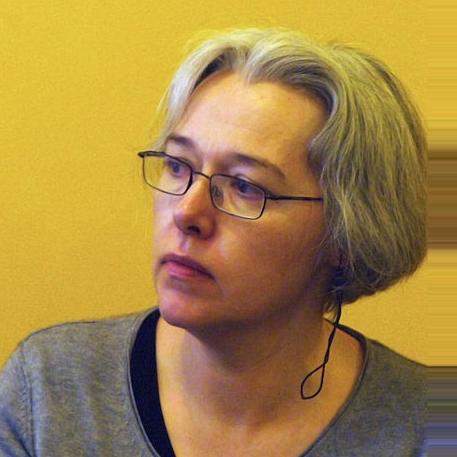
Age: 46